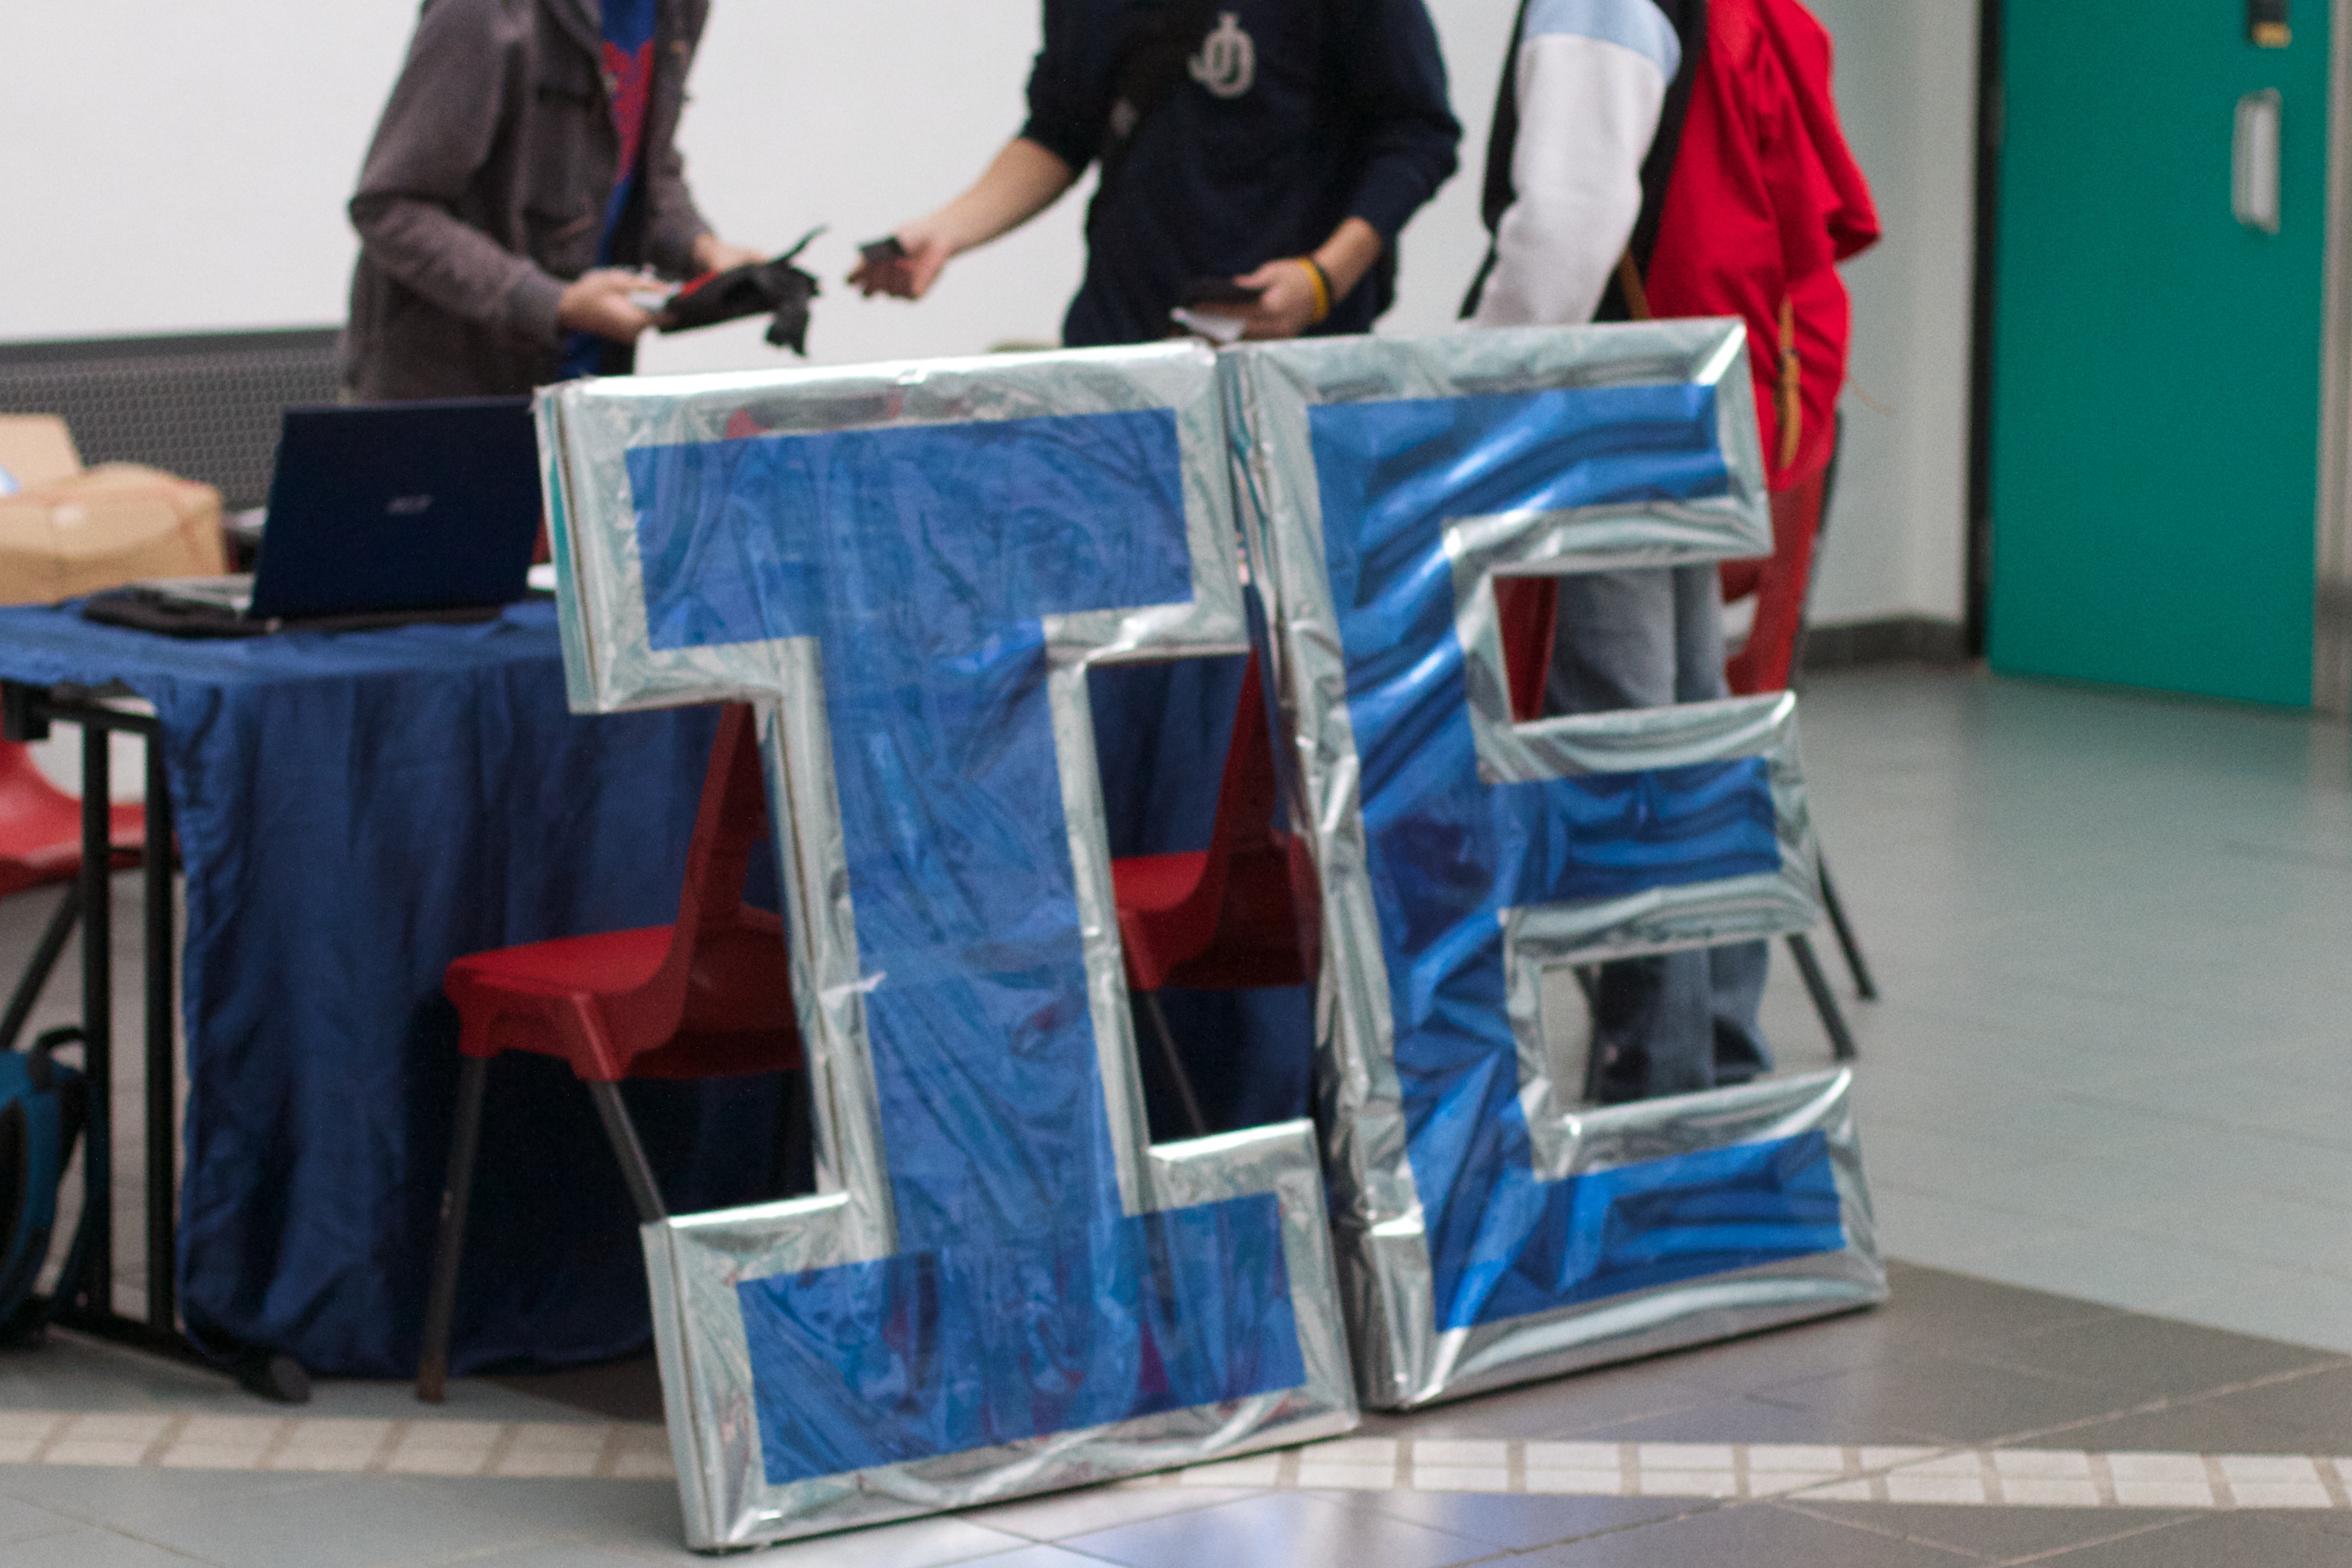
blue, art